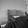
ASL letter: H